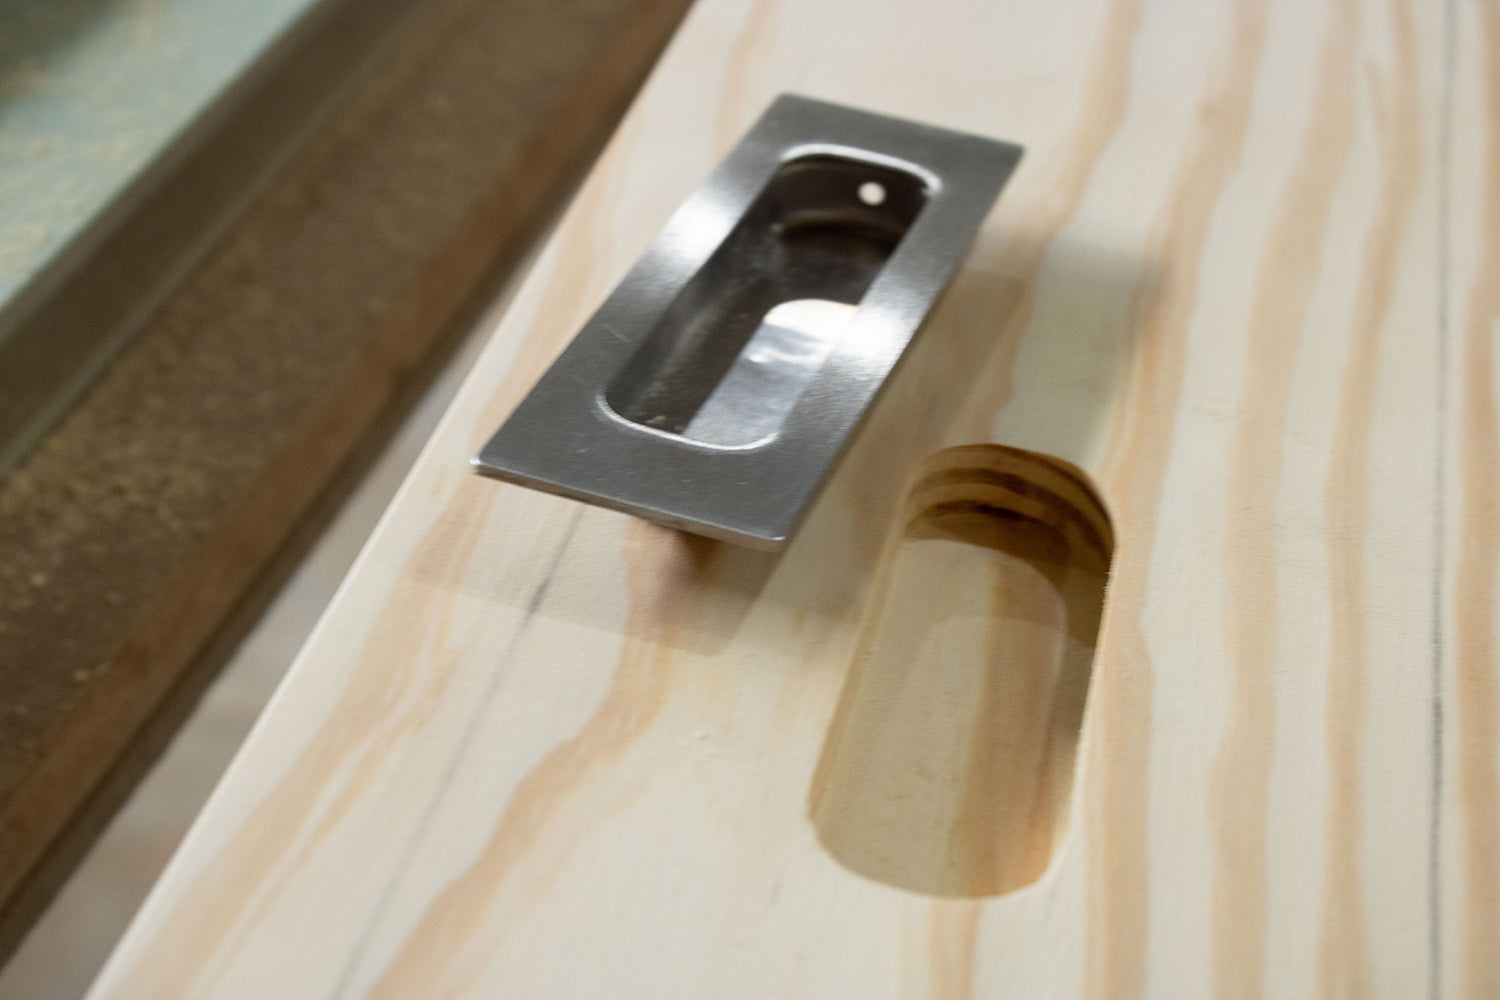
Pre-Drilled Holes for Wooden Doors
As a company, we limit ourselves to not making holes in wooden doors. That way, we can allow customers to make them as they prefer. But, if necessary, we offer as an extra service to make the holes for flush and recessed handles in all our wooden doors. In case of requesting this service, please take into consideration: 1. 1 order of this service is only valid for 1 hole. In case you need more than 1 holes, please select quantity the hole needed before adding it to the shopping cart. Example: *A wooden slidig door needs the holes both sides (front and back) in case you want the flush or recessed handle both sides. *The closets just need to be drilled on front side. *When the closet has more than 2 panels and 2 rails the middle door need to be drilled both xtremes. 2. This service is only available for flush and recessed handles, is not available for standard handles and sliding systems. 3. Place the order for this service at the same time as the door order. Once the door is created and packaged, no holes can be drilled in the door. If you have any questions about this, don't hesitate to contact us! We'll be glad to assist you. SKU DD2496
Brand: Imex
Category: Services > Building & Construction Services > Specialized Construction Services > Carpentry